Arap Bethke

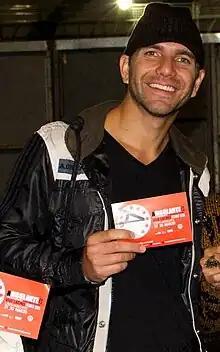

Bethke was born on 12 March 1980 in Nairobi, Kenya, as Ricardo Arap Bethke Galdames. In the Kalenjin language "Arap Bethke" means "Bethke's son." His father, Claus Bethke is German and his mother, Patricia Galdames is Chilean. He lived in Nairobi until he was 5 years old. His father worked at the United Nations, so this caused them to move from one country to another. At a very young age, he arrived in Mexico where he lived all his childhood and adolescence. He attended high school at Peterson College. and later studied at the Universidad Iberoamericana, where he graduated with a degree in communication. He has two brothers and a sister, who was born in Washington, United States, and a brother who was born in Ecuador named Beto Bethke. Bethke speaks four languages: Spanish, English, Italian and French. Due to his upbringing, Bethke has called himself a "Mexikenian", due to his Kenyan birth and Mexican nationality.